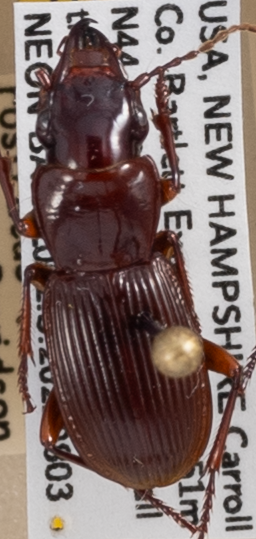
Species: Pterostichus rostratus
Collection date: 2022-08-03
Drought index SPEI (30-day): -0.54
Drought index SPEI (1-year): -0.9
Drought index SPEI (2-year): -1.69